Sidney Shippard

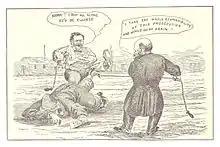
Caricature showing Shippard (bald with beard) and R.W. "Limner" Murray tripping up the Lieutenant Governor of Griqualand West, Major William Owen Lanyon

Shippard was the eldest son of Captain William Shippard, 29th Regiment (son of Rear Admiral Alexander Shippard), and Elizabeth Lydia Peters (daughter of Captain Joseph Peters).